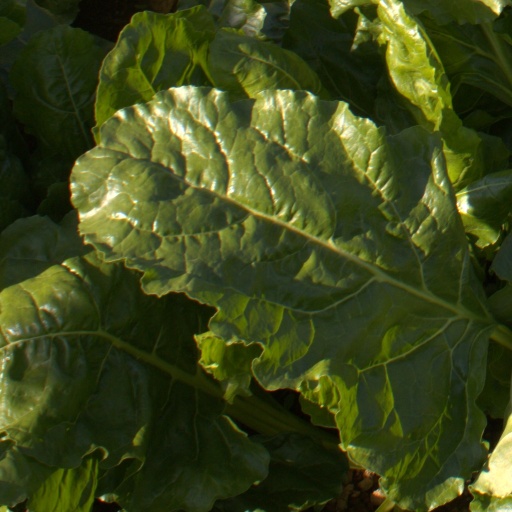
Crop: sugar beet